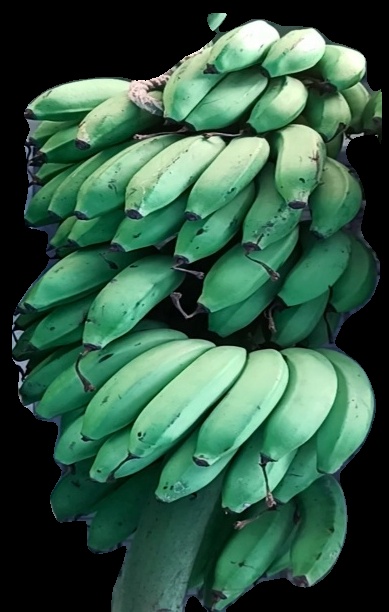
Variety: rasbale
Grade: grade2